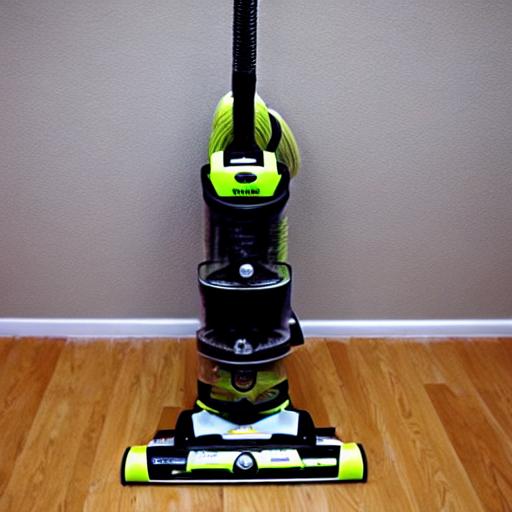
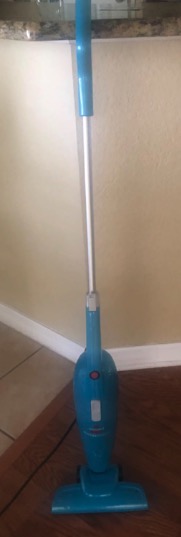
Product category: items_vacuum
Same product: no